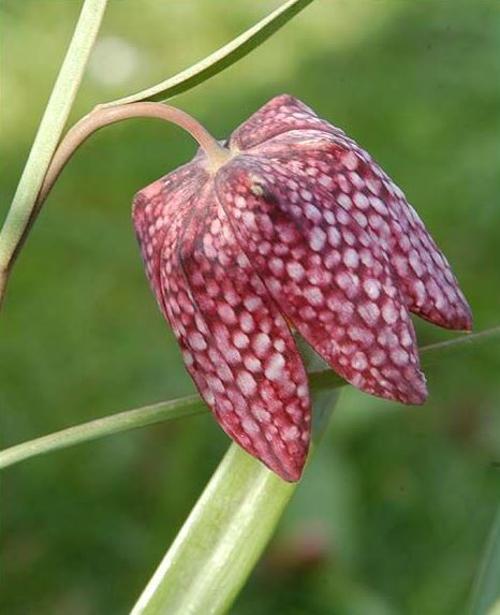
Label: fritillary